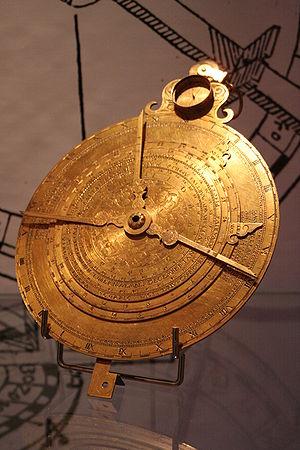
Nocturlabe, Vienne, Observatoire de Paris. Prise à une exposition temporaire au château de Kerjean, Saint-Vougay, France.
Un nocturlabe ou nocturnal ⁻ est un ancien instrument utilisé pour déterminer l'écoulement du temps en fonction de la position d'une étoile dans le ciel nocturne. Parfois appelé nocturnum Horologium, cet instrument a un fonctionnement proche du cadran solaire. L'usage typique est la navigation maritime pour le pilotage et le calcul des marées. Certains nocturlabes incorporent des graphiques de marée pour les ports importants.